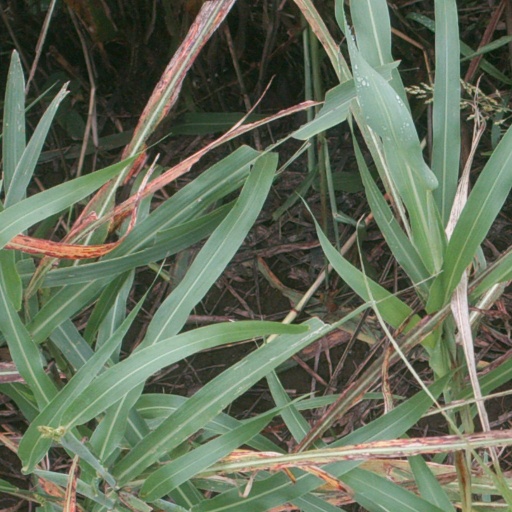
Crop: sorghum